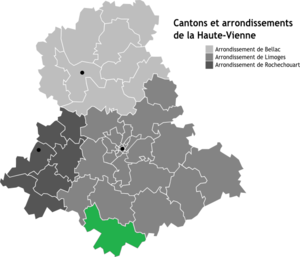
Carte des arrondissements de la Haute-Vienne
Le canton de Saint-Yrieix-la-Perche est un canton français situé dans le département de la Haute-Vienne et la région Nouvelle-Aquitaine.